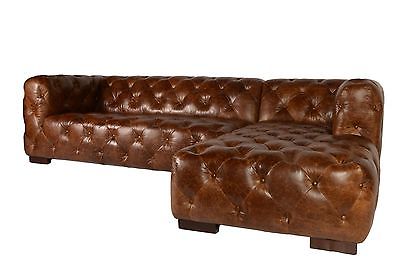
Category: sofa